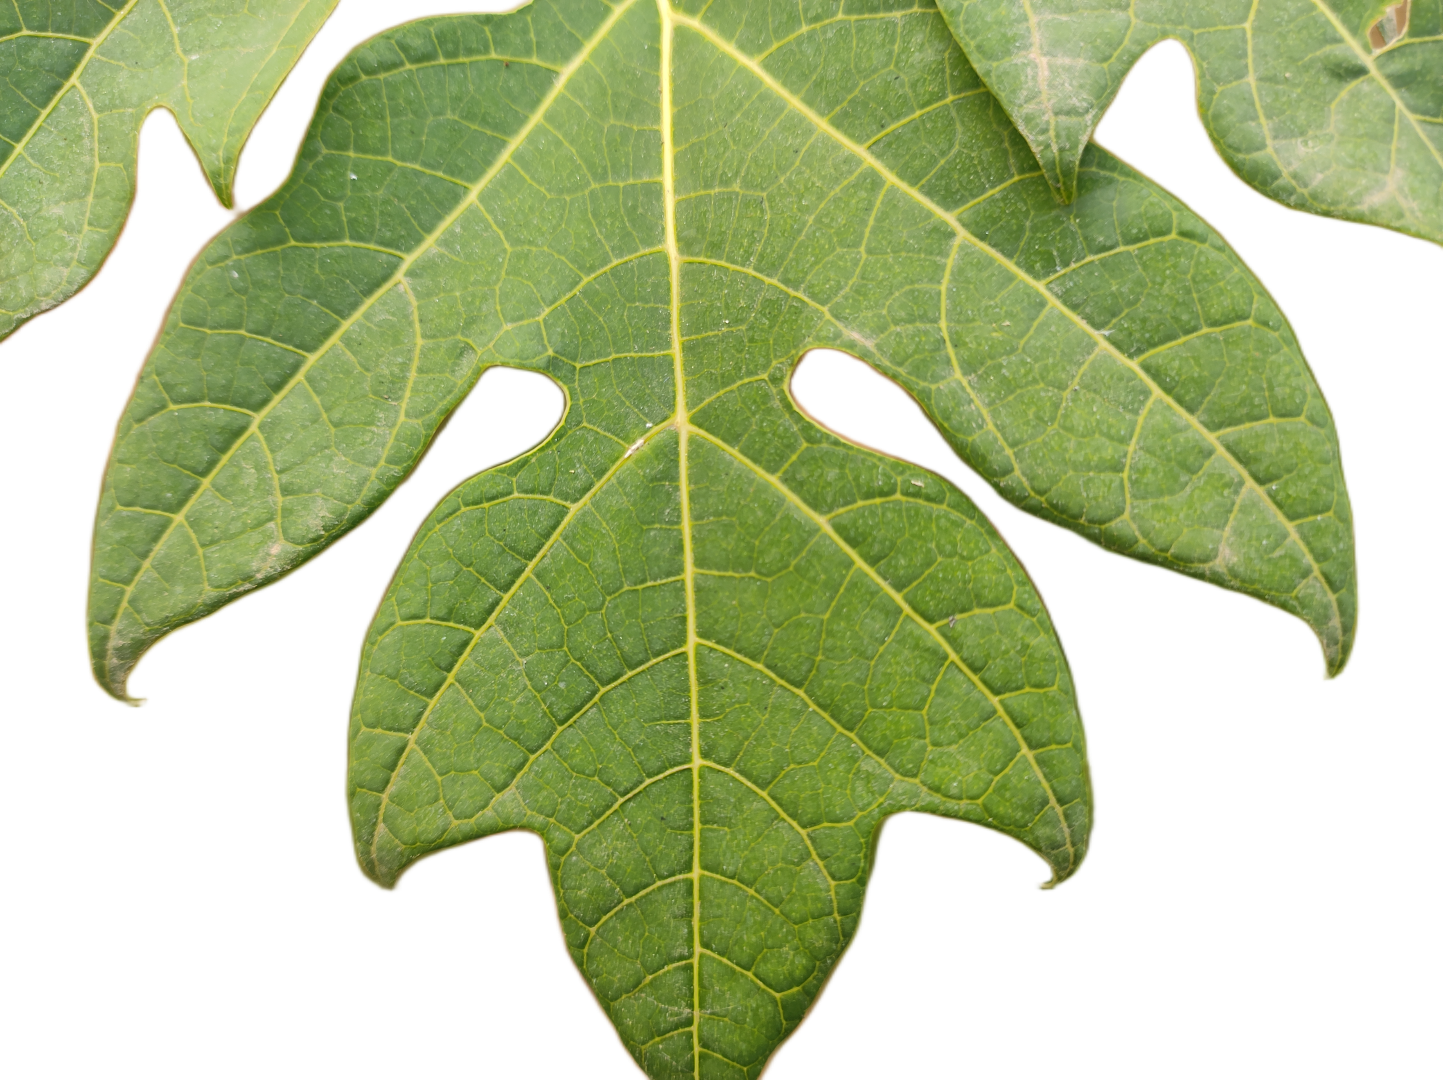
Crop: Papaya
Label: Carica_Insect_Hole